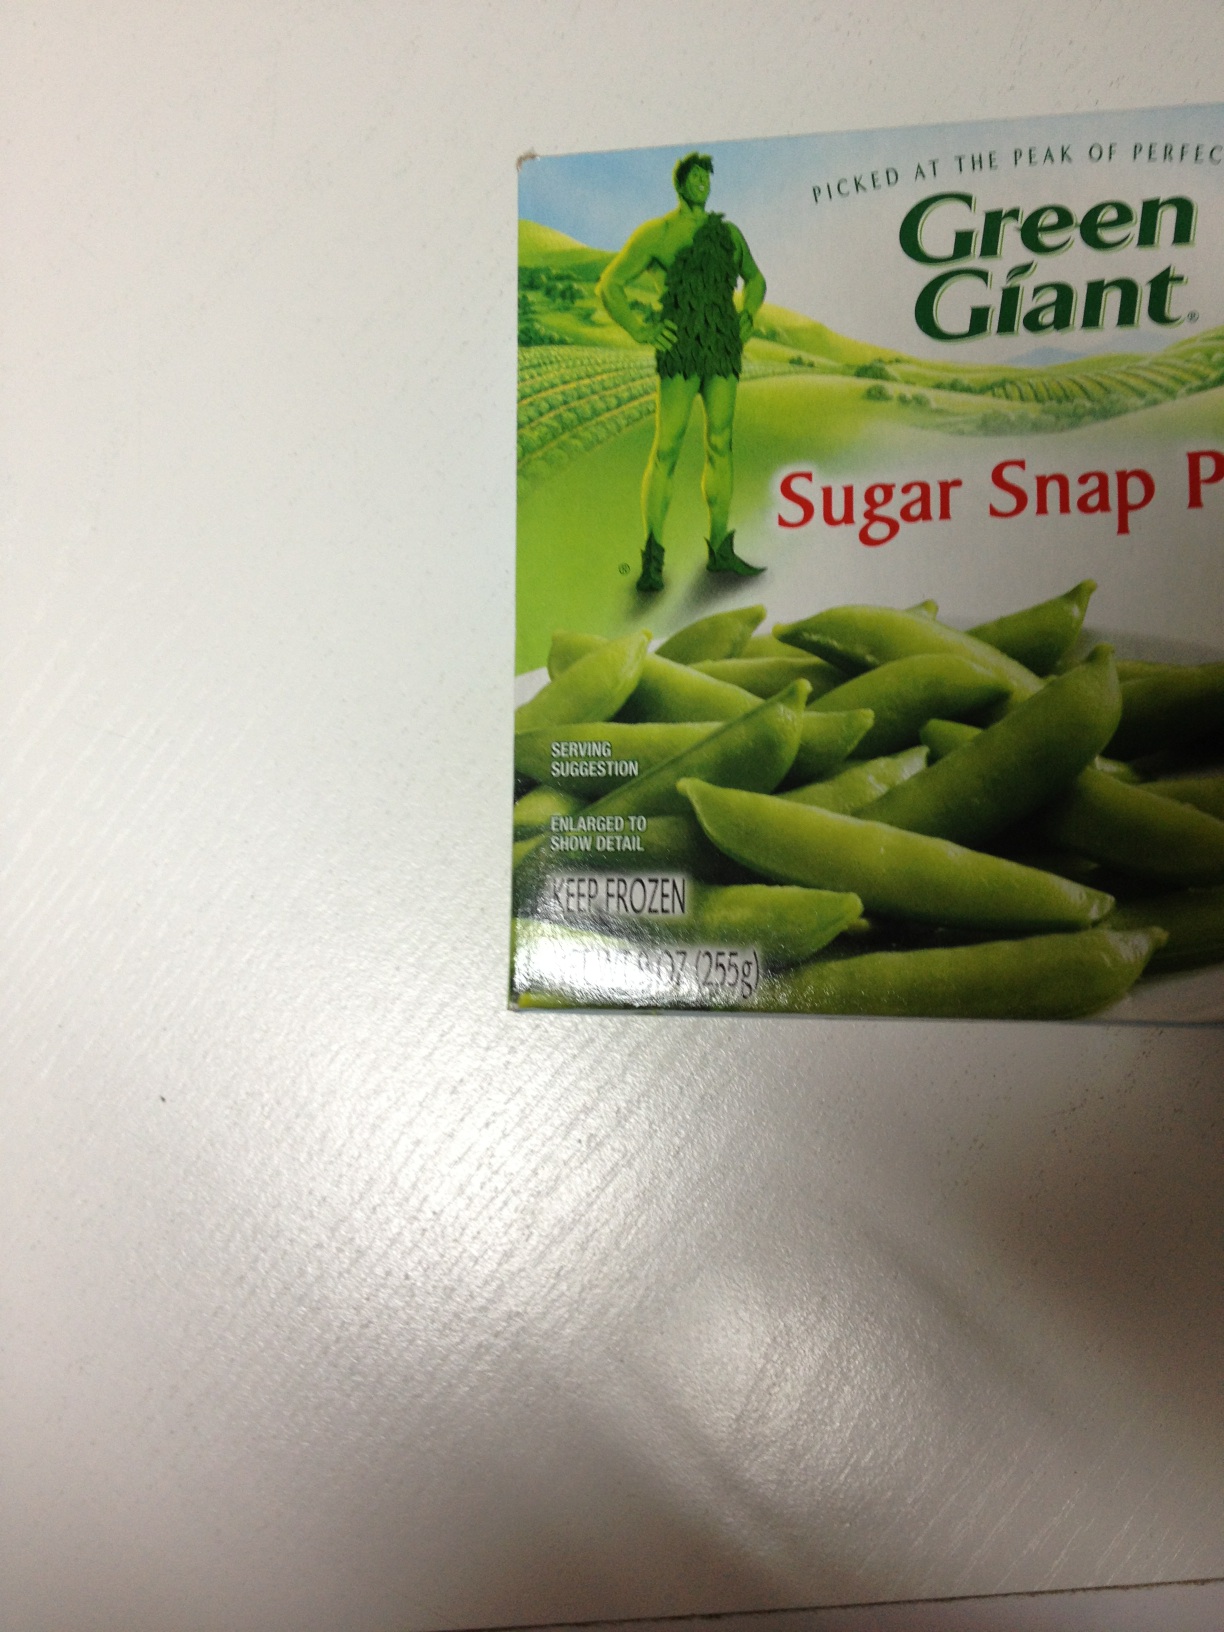Question: Is this peas or corn?
Answer: peas